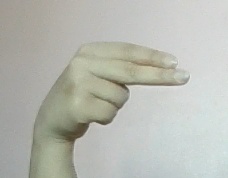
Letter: ain